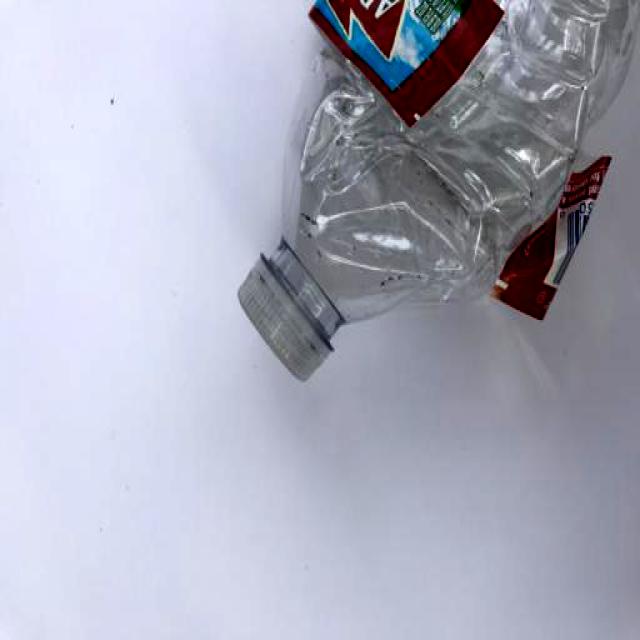
Label: Plastic